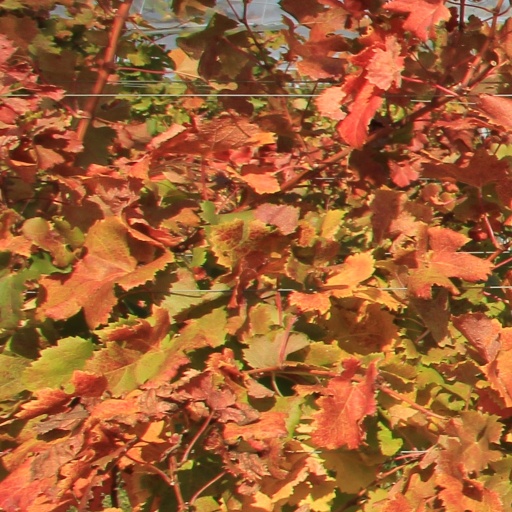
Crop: grape